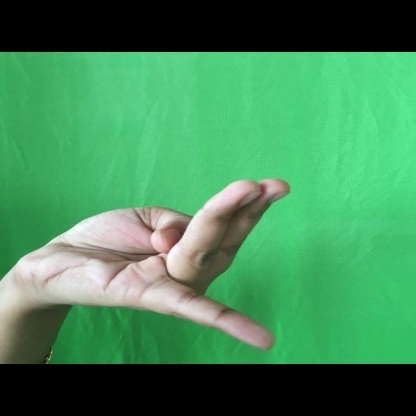
Mudra: Chaturam